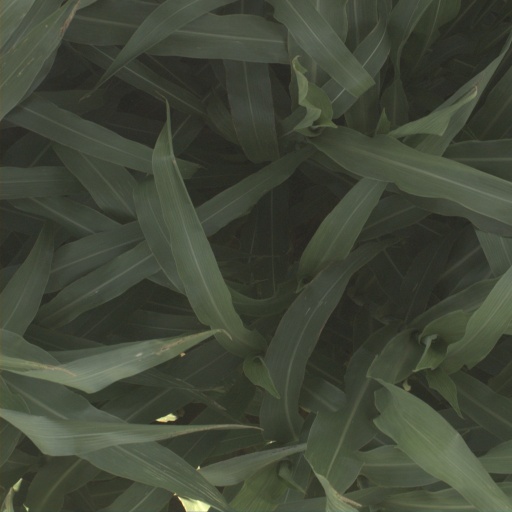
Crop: sorghum